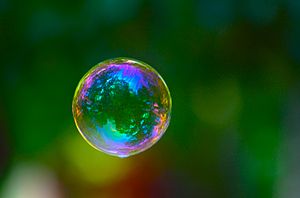
Iriseren
Iriseren på en sæbeboble.
Iriseren er en farve, som skifter farve alt afhængig af, hvilken vinkel den ses fra. Iriseren forekommer naturligt, men kan også skabes kunstigt. Iriseren ses flere eksempelvis på sæbebobler, CD'er og spildt benzin. Kan også ses på fjer, muslinger, insekter, maling, slanger, fisk, sten, skyer og planter. Iris kommer af det græske ord ἶρις, som betyder regnbue.